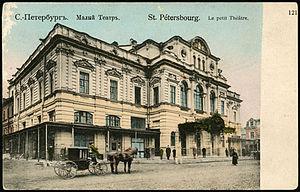
Saint-Pétersbourg. Fontanka.